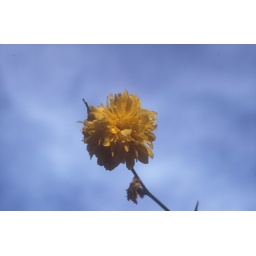
flower in sky